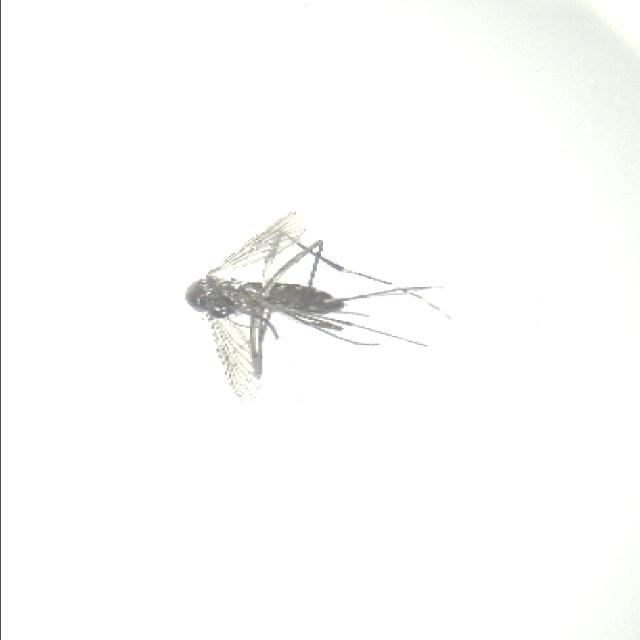
Species: aedes_albopictus